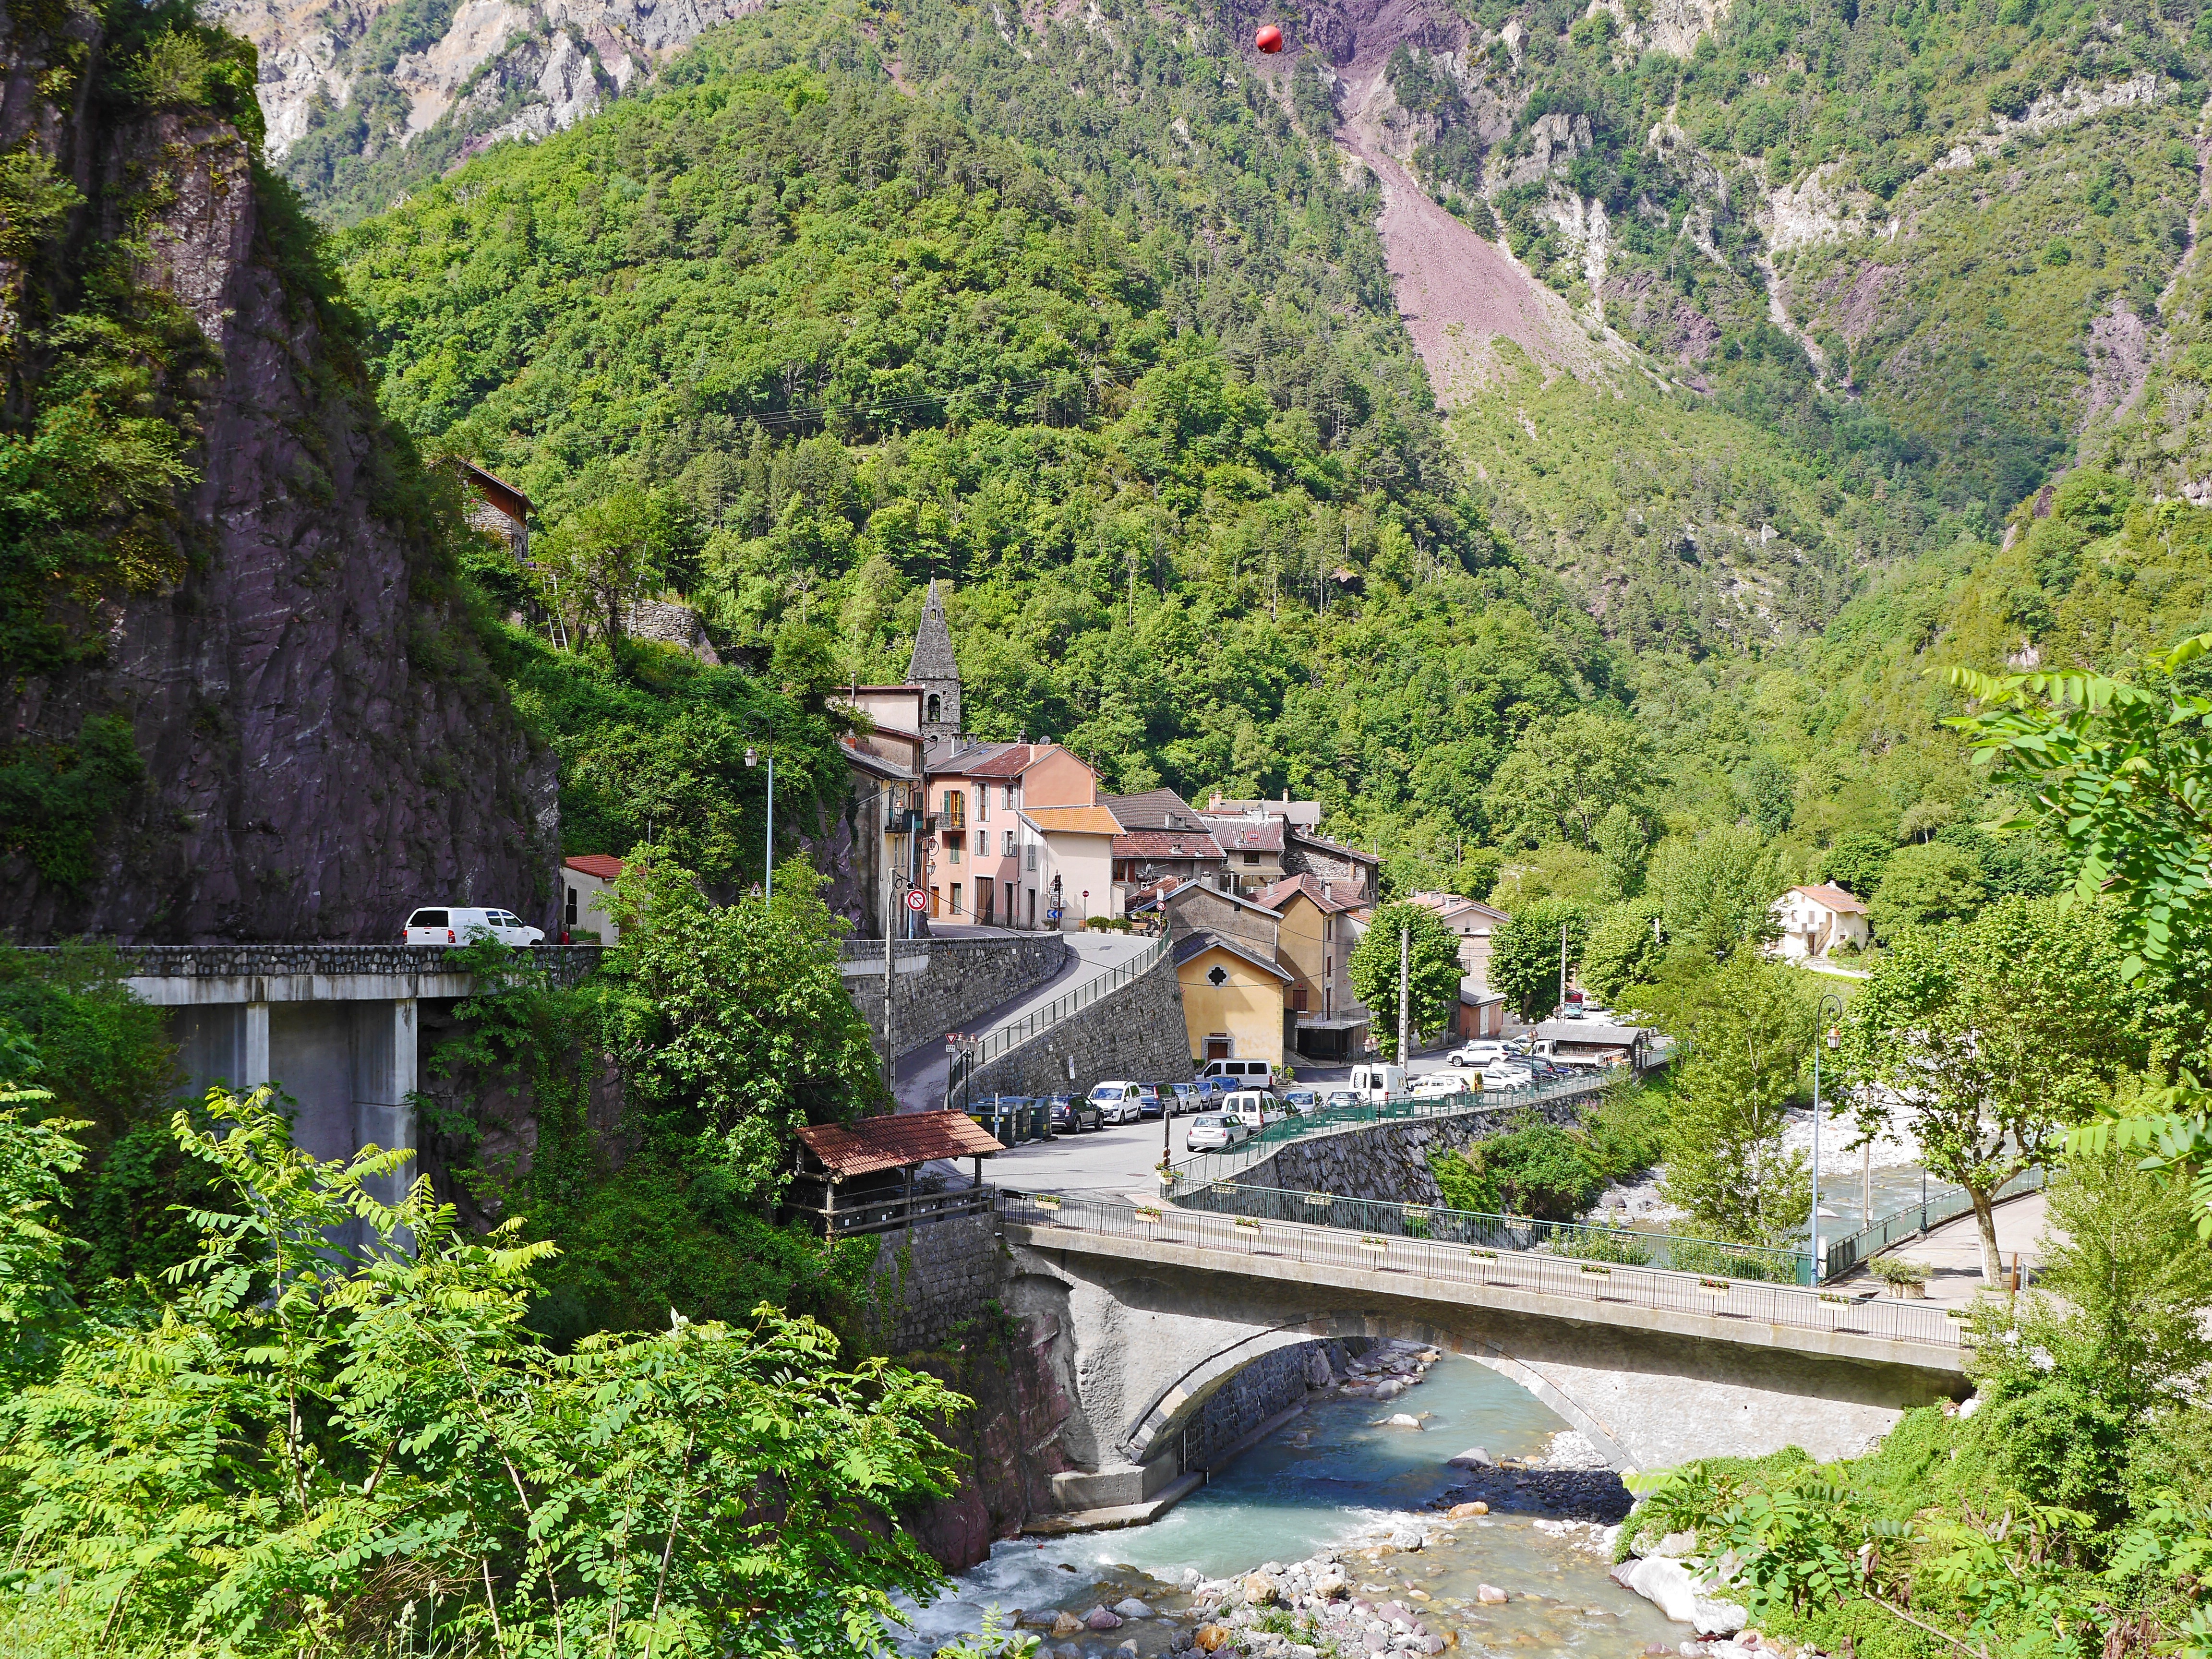
mountain, bridge, flower, valley, mountain range, village, jungle, alpine, steep, garden, estate, high mountains, eng, south of france, mountain river, alpes maritimes, maritime alps, saint sauveur sur tin e, tin e, river valley